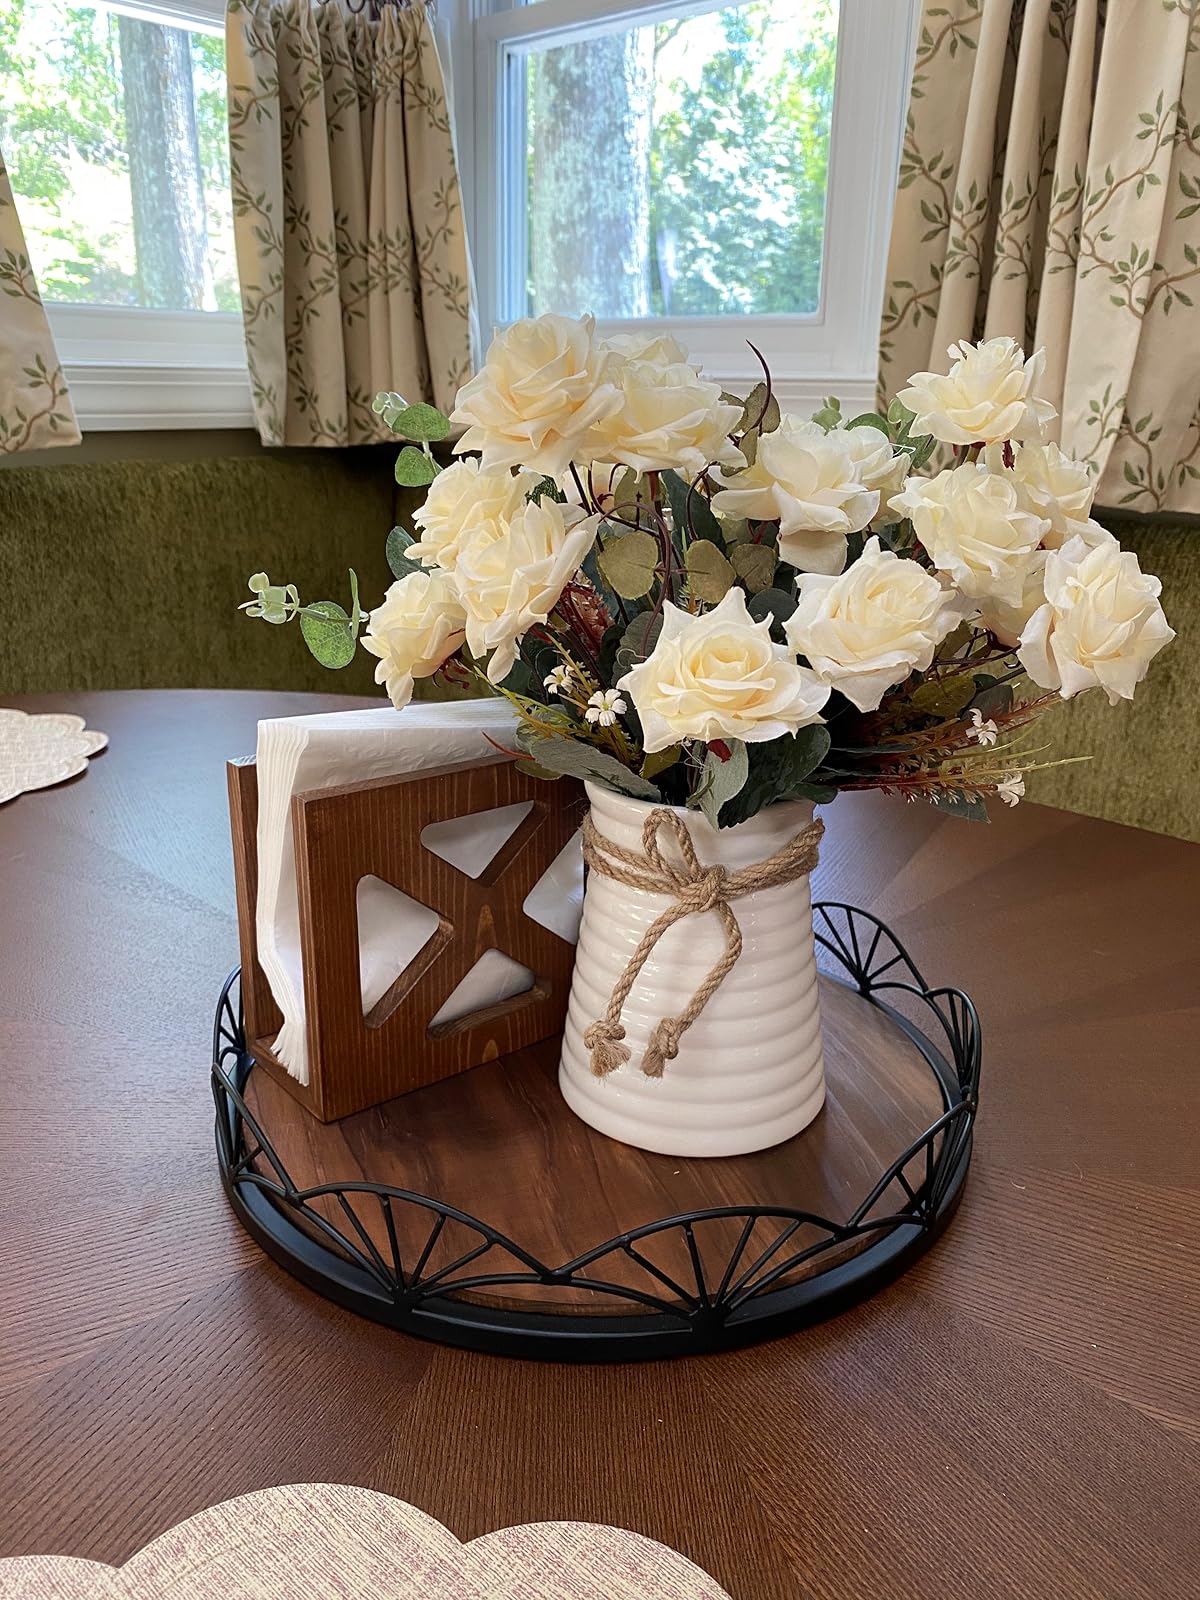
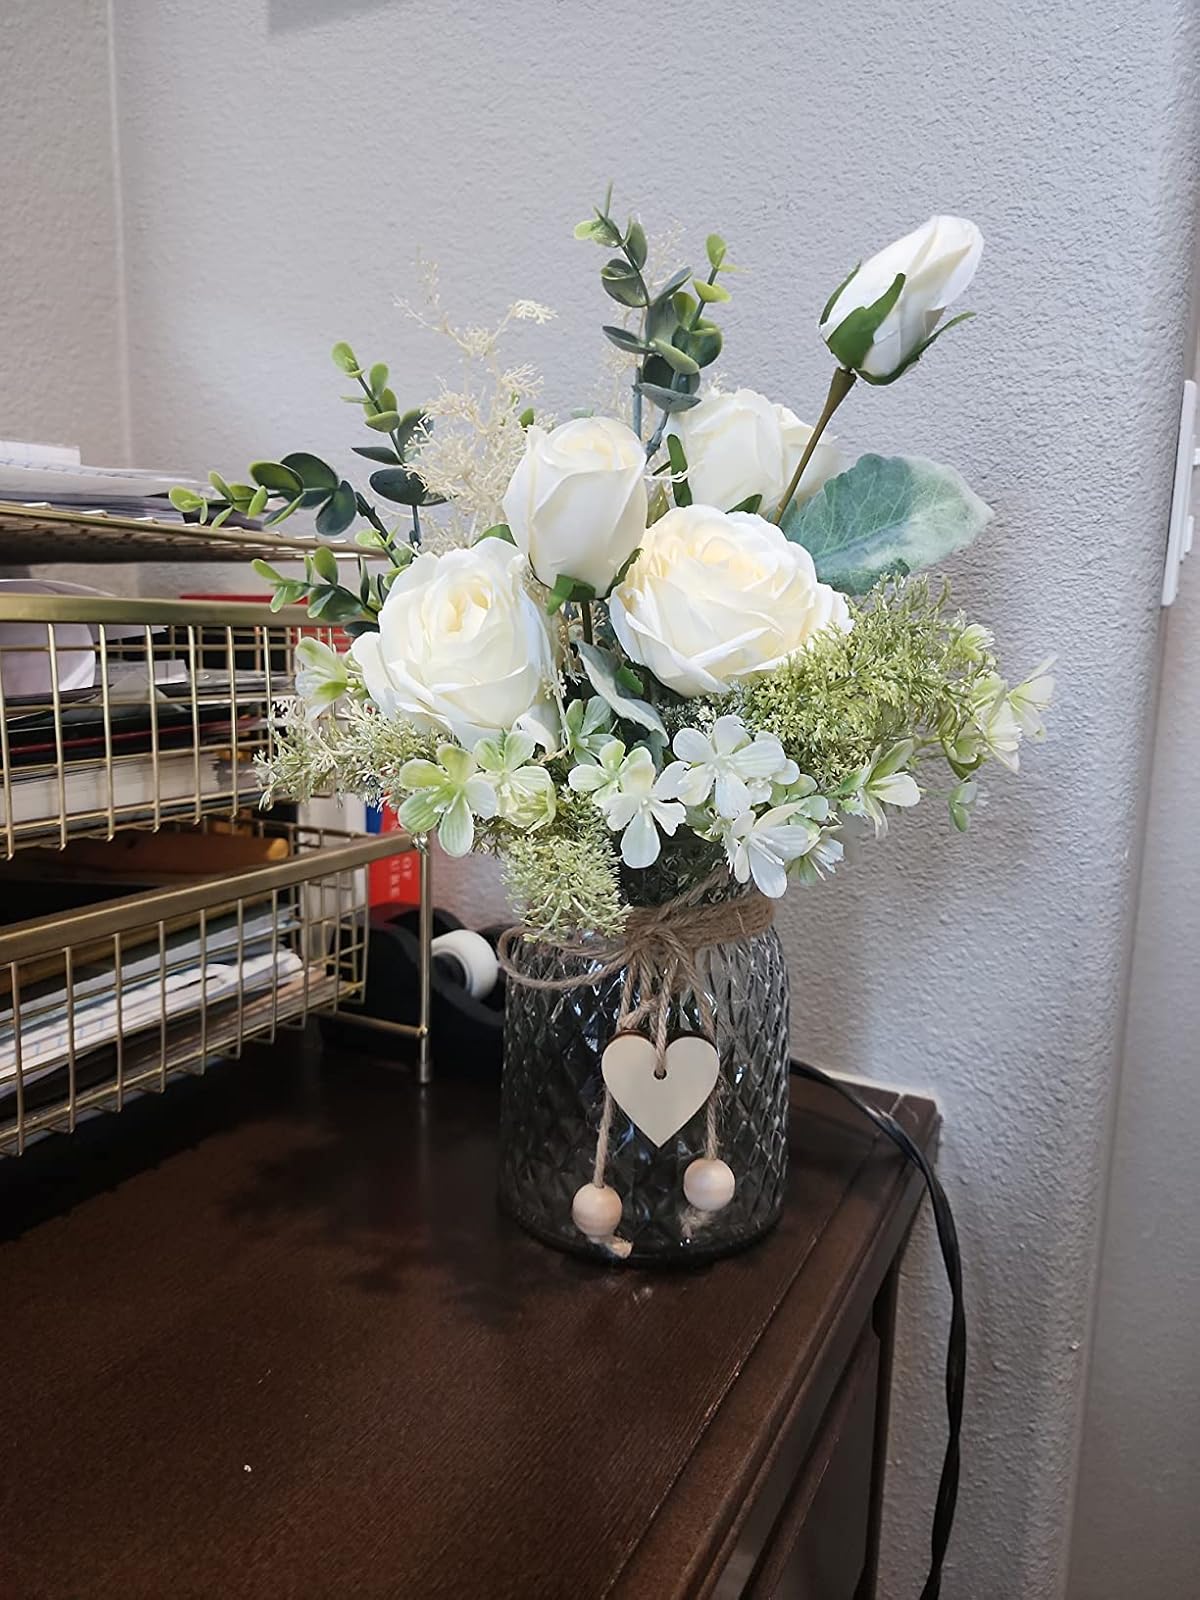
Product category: vase
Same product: no